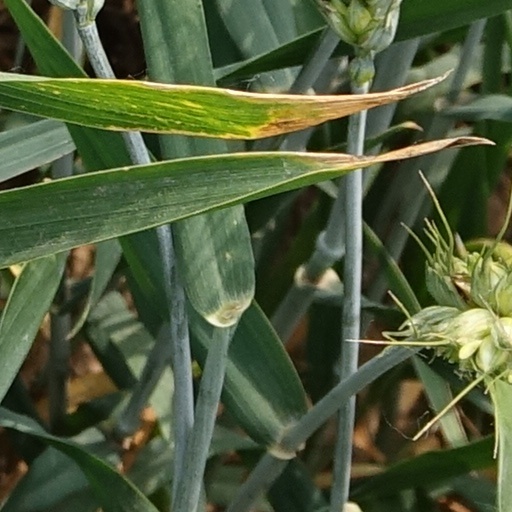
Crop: wheat